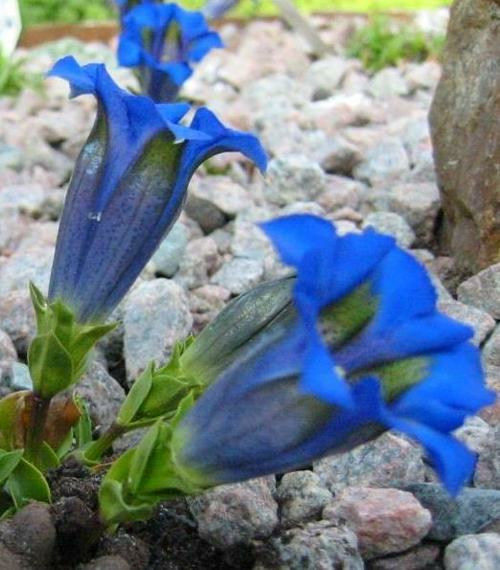
Flower: stemless gentian